Big Brother (Polish TV series)

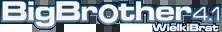
The logo for the fourth season of Polish Big Brother.

"Big Brother 4.1", is the fourth season of Big Brother Poland. The show returned after 5 years break.